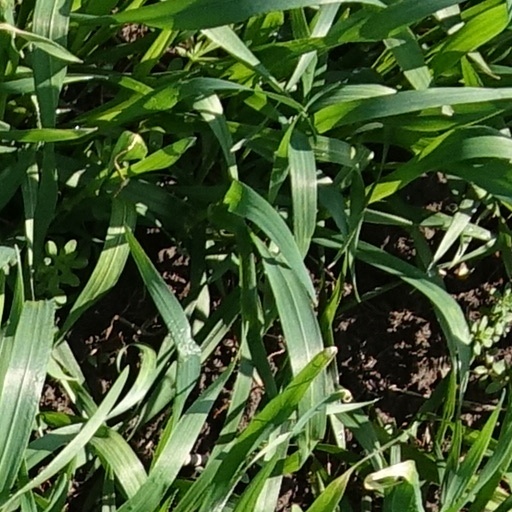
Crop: wheat